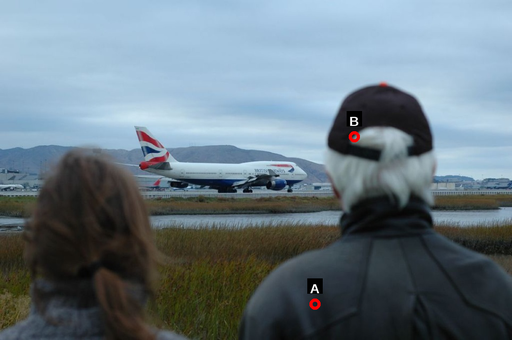
Question: Two points are circled on the image, labeled by A and B beside each circle. Which point is closer to the camera?
Select from the following choices.
(A) A is closer
(B) B is closer
Answer: A